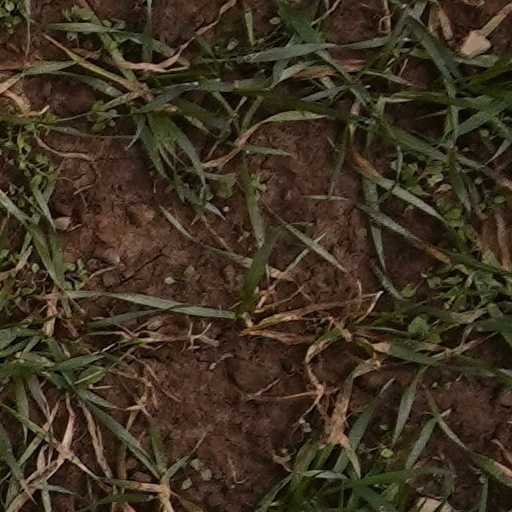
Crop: wheat